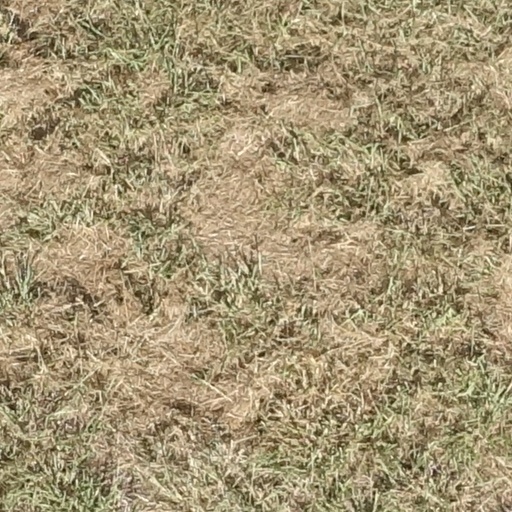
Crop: sorghum